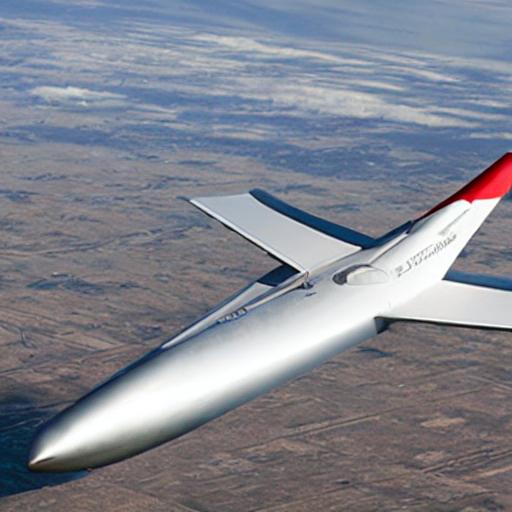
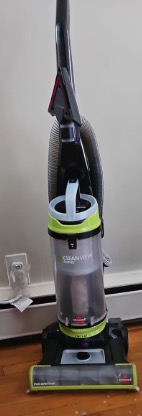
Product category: items_vacuum
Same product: no